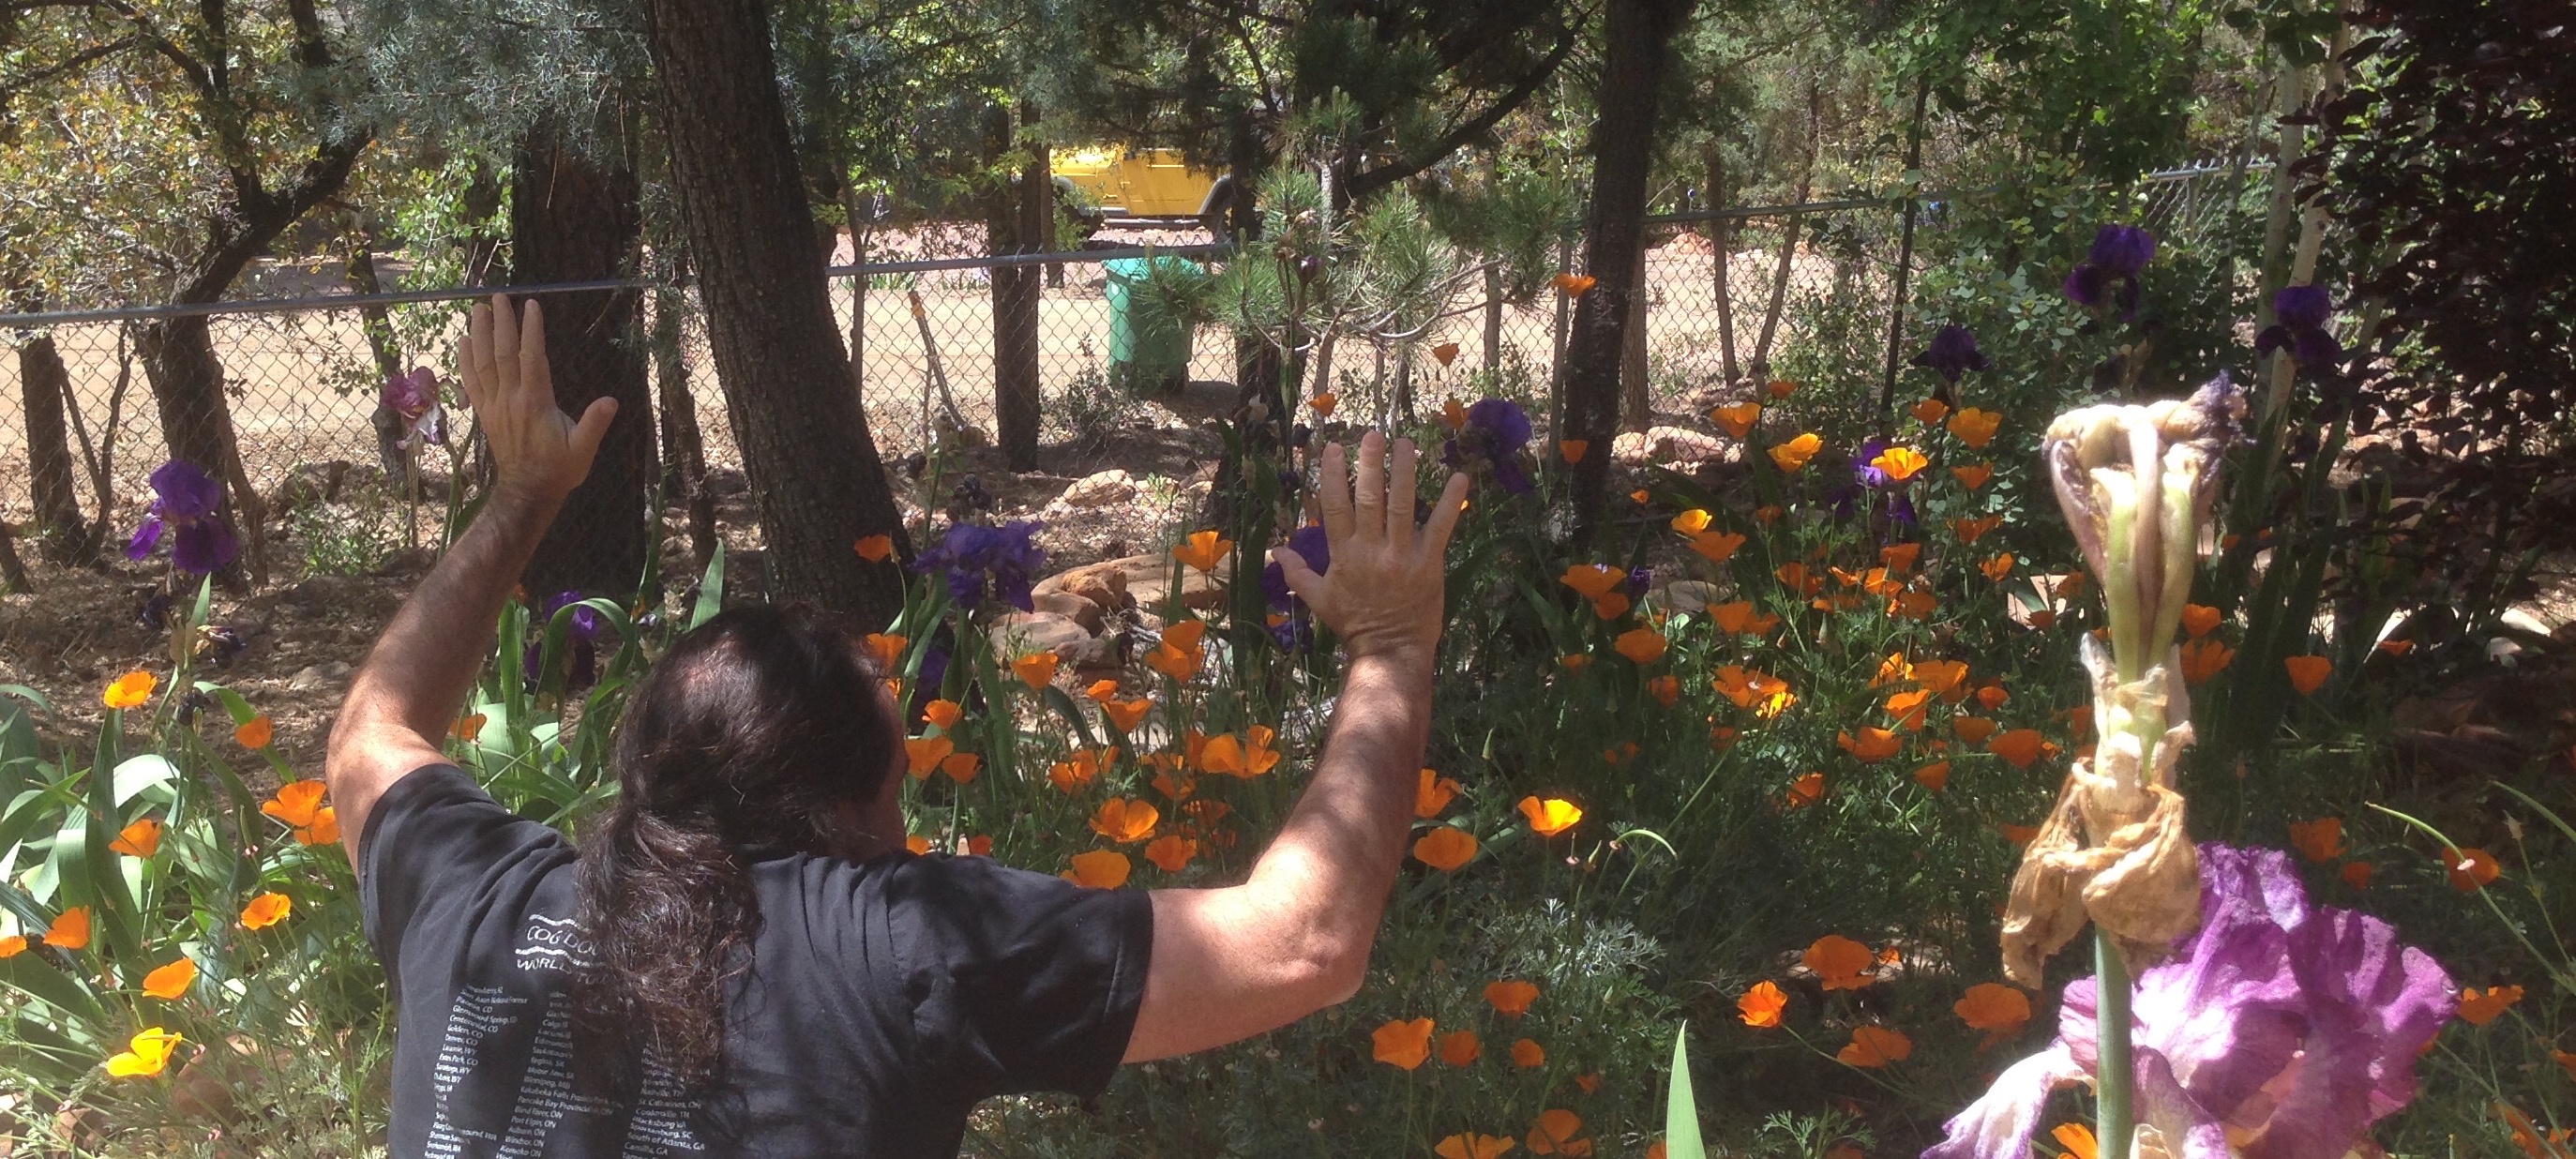
people, flower, jungle, garden, dailycreate, tdc1234